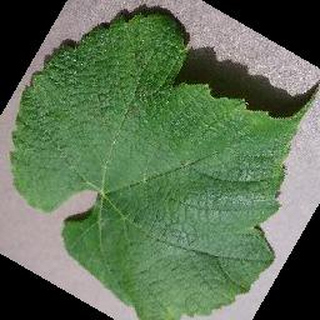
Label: healthy_grape